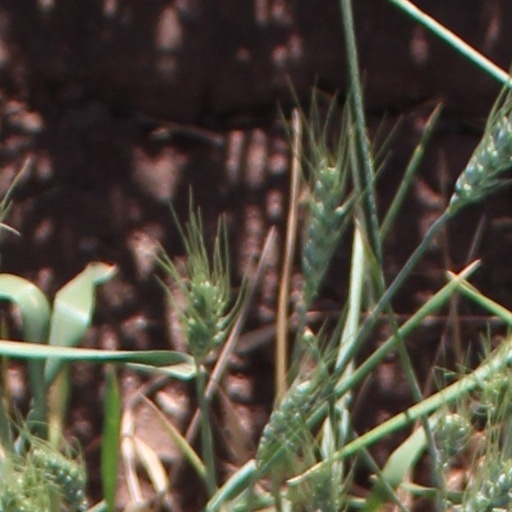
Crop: wheat